Ismaily SC

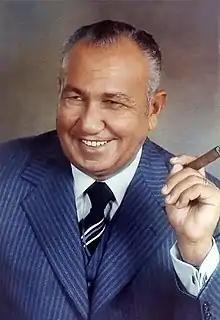
Osman Ahmed Osman

The Ismailia Stadium is located in Ismailia, Egypt, and has a total capacity of 18,525 after being remodeled in 2009. It was then upgraded to 30,000 seats after further remodeling in 2019 in preparation for the 2019 Africa Cup of Nations, It is used by Ismaily SC, and was one of six stadiums used in the 2006 African Cup of Nations, 2019 Africa Cup of Nations and 2009 FIFA U-20 World Cup, held in Egypt.